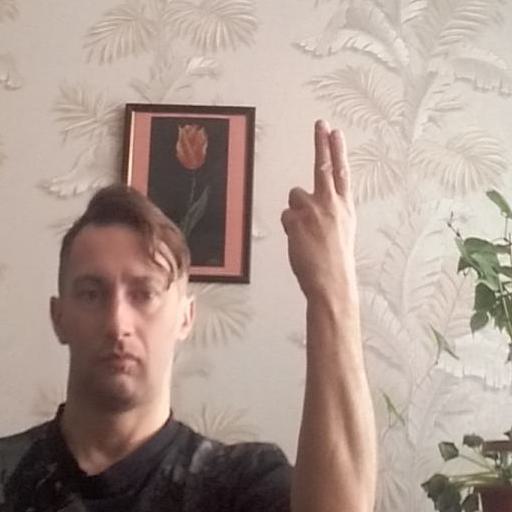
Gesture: two_up_inverted